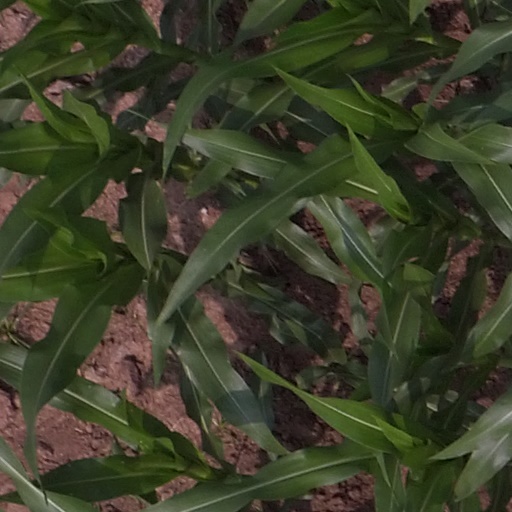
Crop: maize; corn